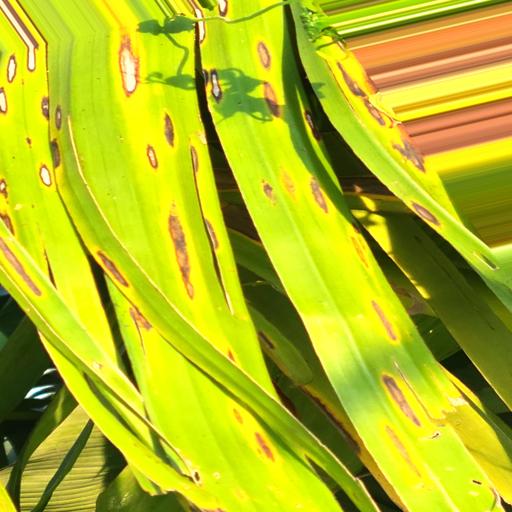
Label: yellow_sigatoka